Wilhelm Kandler

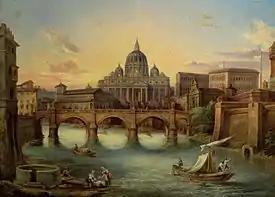
View of Rome with St. Peter's Basilica (1872, based on a painting from 1850)

Although his works were critically acclaimed, new orders were slow in coming, so he planned to go back to Rome. This changed after King Ferdinand saw some of his paintings and hired him to help restore the chapel at Reichstadt Castle in Zákupy. This encouraged further commissions for frescoes and paintings (mostly of a religious nature) so Kandler was able to remain in Prague until his death.